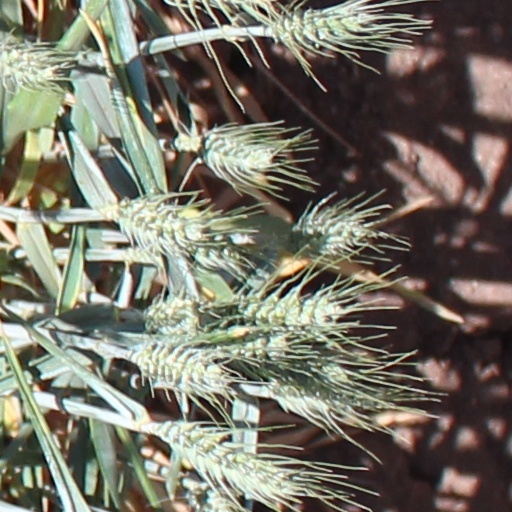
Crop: wheat